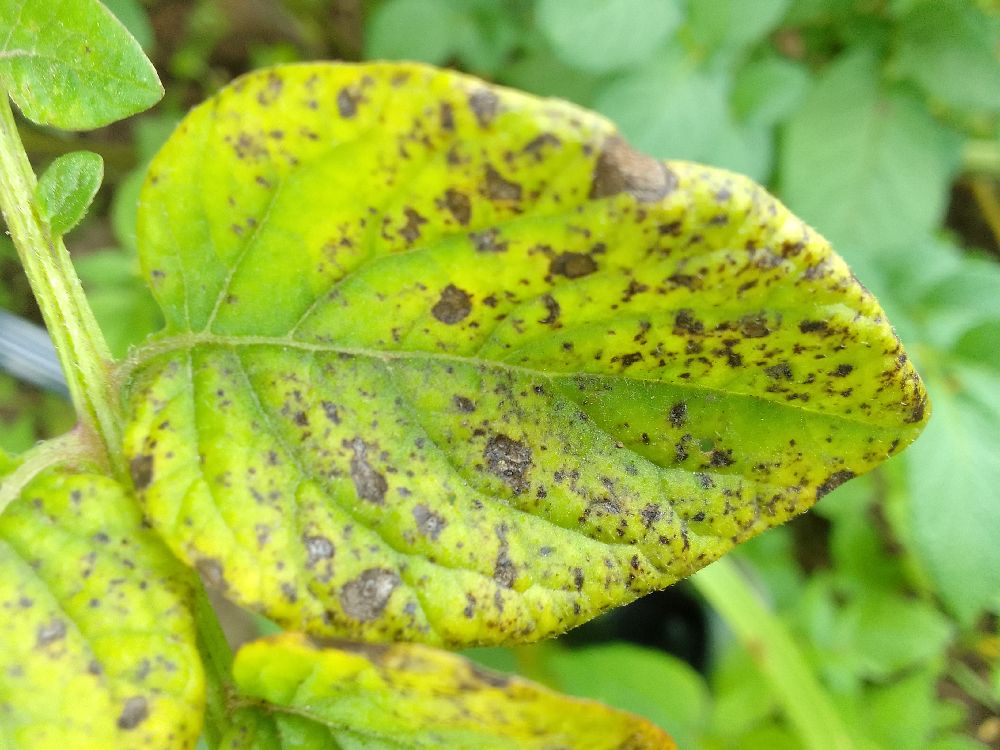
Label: Early blight